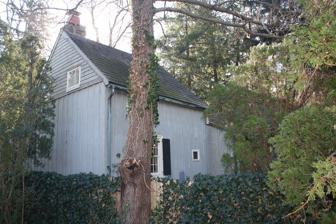
Building: Jacob Kastner Loghouse
Country: United States of America
Year built: 1754
Historic house in Pennsylvania, United States United States historic place Jacob Kastner Loghouse U.S. National Register of Historic Places Jacob Kastner Loghouse, November 2012 Show map of Pennsylvania Show map of the United States Location 416 Norristown Rd., Spring House in Lower Gwynedd Township, Pennsylvania Coordinates 40°10′48″N 75°12′50″W / 40.18000°N 75.21389°W / 40.18000; -75.21389 Area 1.3 acres (0.53 ha) NRHP reference No. 96000708 Added to NRHP July 15, 1996 The Jacob Kastner Loghouse is an historic American home that is located in Spring House in Lower Gwynedd Township , Montgomery County, Pennsylvania . It was added to the National Register of Historic Places in 1996. History and architectural features The log house was built roughly between 1712 and 1754, and is a 1 + 1 ⁄ 2 -story, English, single-pen-plan dwelling. It measures approximately fifteen feet wide and sixteen feet, six inches, deep and has a stone cellar. The house is covered with board and batten siding and has a purlin roof. Also located on the property is a contributing well. It was added to the National Register of Historic Places in 1996. References